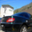
Label: automobile